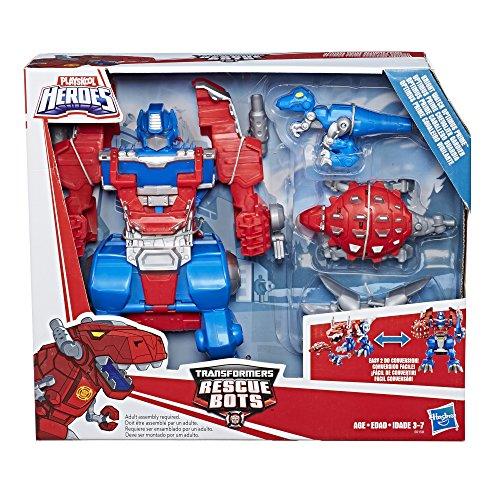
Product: Playskool Heroes Transformers Rescue Bots Knight Watch Optimus Prime
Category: Toys & Games | Toy Figures & Playsets
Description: Includes Knight Watch Optimus Prime figure, Scale the Shield Bot and Lance the Raptor Bot Mini Con figures.
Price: $26.99
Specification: ProductDimensions:3.2x12.5x11inches|ItemWeight:1pounds|ShippingWeight:1.55pounds(Viewshippingratesandpolicies)|DomesticShipping:ItemcanbeshippedwithinU.S.|InternationalShipping:ThisitemcanbeshippedtoselectcountriesoutsideoftheU.S.LearnMore|ASIN:B071G3F1CL|Itemmodelnumber:E0158|Manufacturerrecommendedage:36months-7years